Jagdwurst

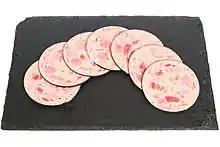
Jagdwurst from Tyrol

Jagdwurst (literally "hunting sausage") is a German cooked sausage made with finely ground pork sausage meat and coarse chunks of lean pork or pork belly. Some recipes also include beef. The meat is usually seasoned with salt and flavoured with spices such as green peppercorns, mace, ginger and coriander. North German styles of "Jagdwurst" often contain mustard seeds, and in the south, pistachio pieces are a common ingredient.